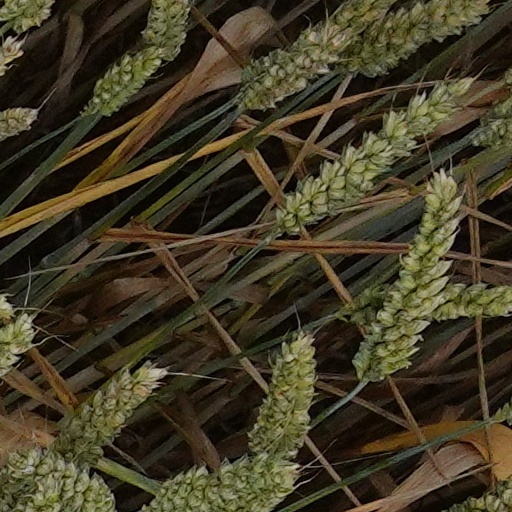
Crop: wheat